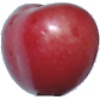
Label: Cherry 2